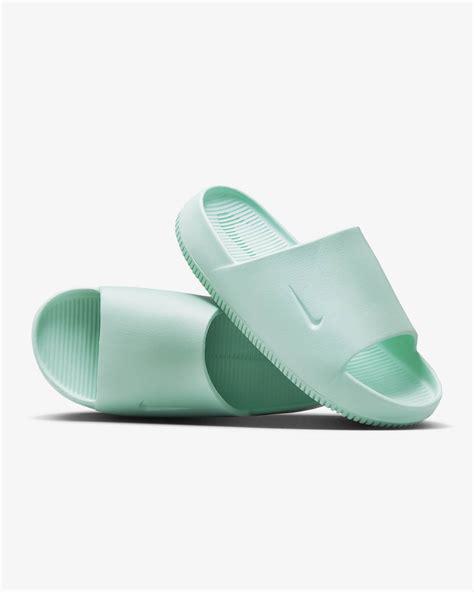
Brand: Nike
Model: Calm